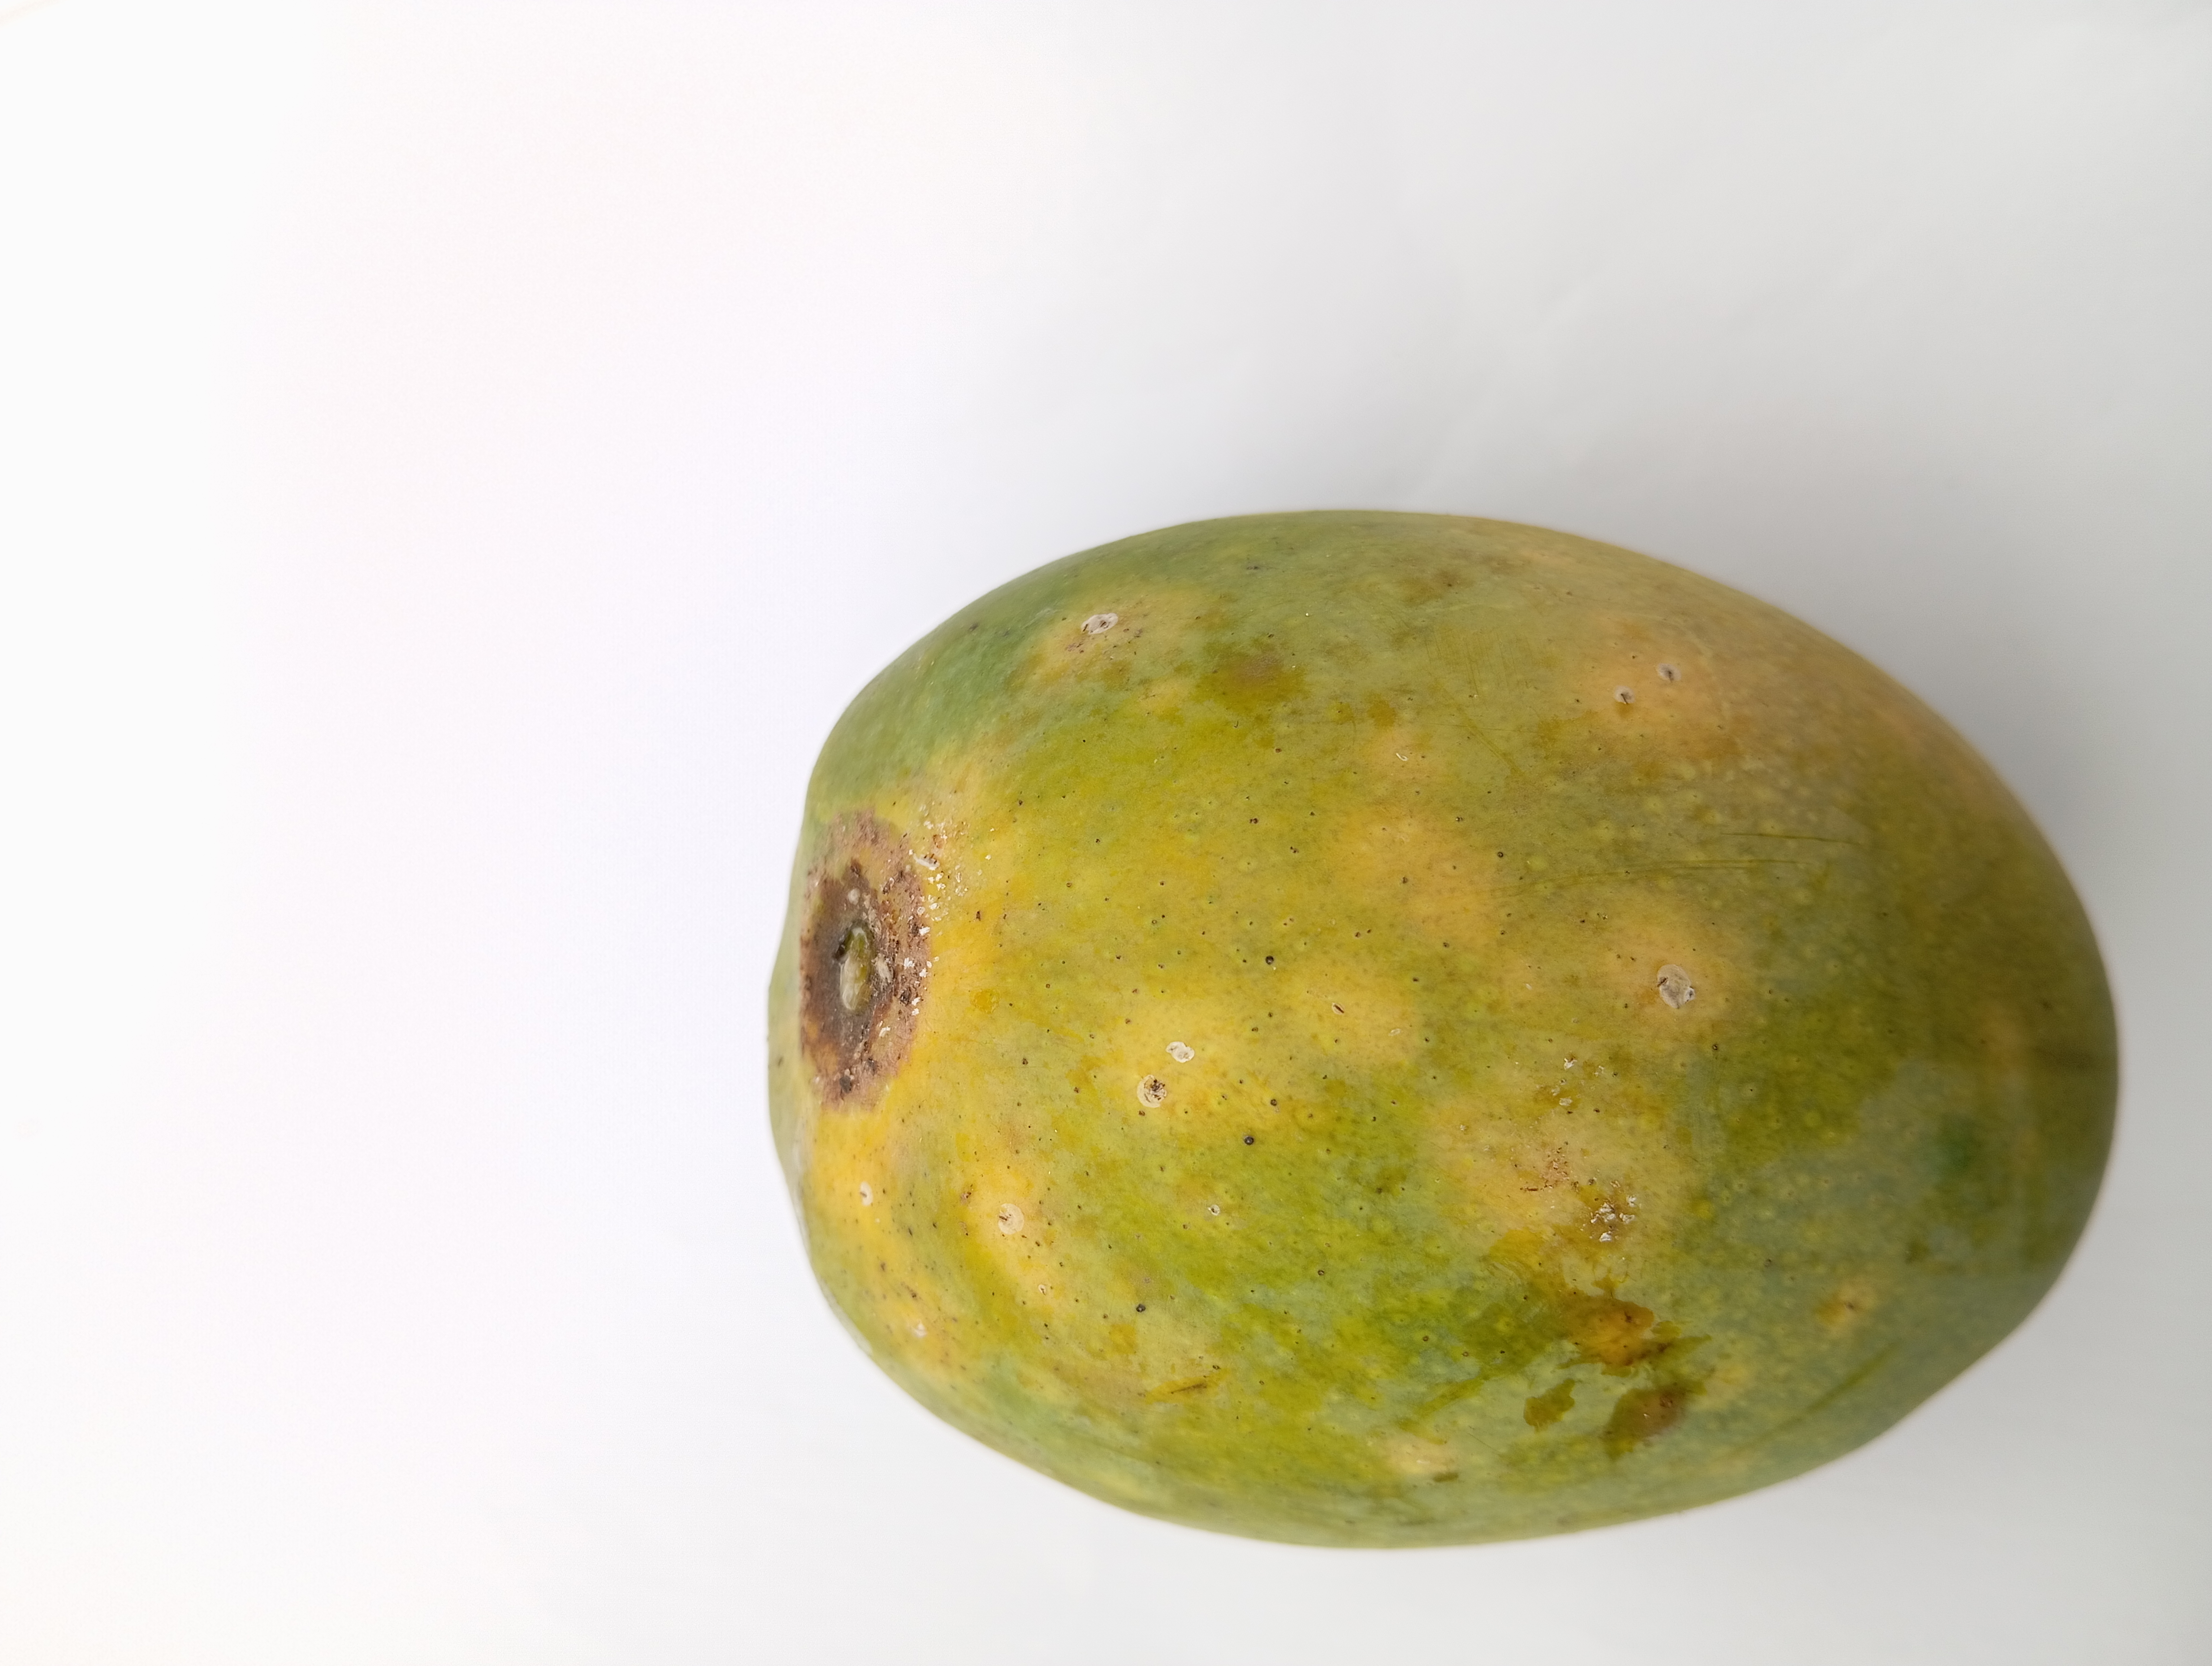
Mango variety: Himsagar